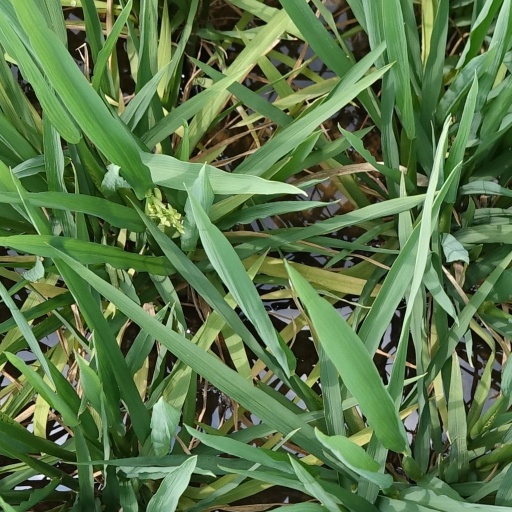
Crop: rice